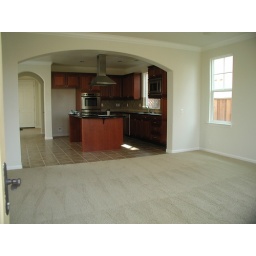
standing in the family room, looking at the kitchen and front door